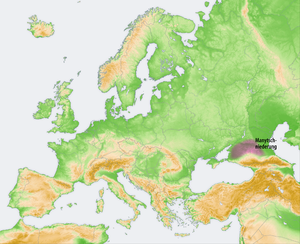
La dépression de Kouma-Manytch est une dépression géographique du sud de la Russie, qui sépare la plaine russe, au nord, du pré-Caucase, au sud. Elle doit son nom aux deux cours d'eau qui l'arrosent, le fleuve Kouma, qui se jette dans la mer Caspienne, et la rivière Manytch, dont les eaux rejoignent celles du Don et la mer d'Azov.